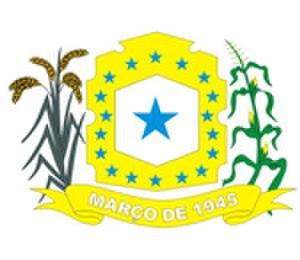
Mucajaí est une ville brésilienne du centre de l'État du Roraima. Sa population était estimée à 12 546 habitants en 2007. La municipalité s'étend sur 12,751 km².